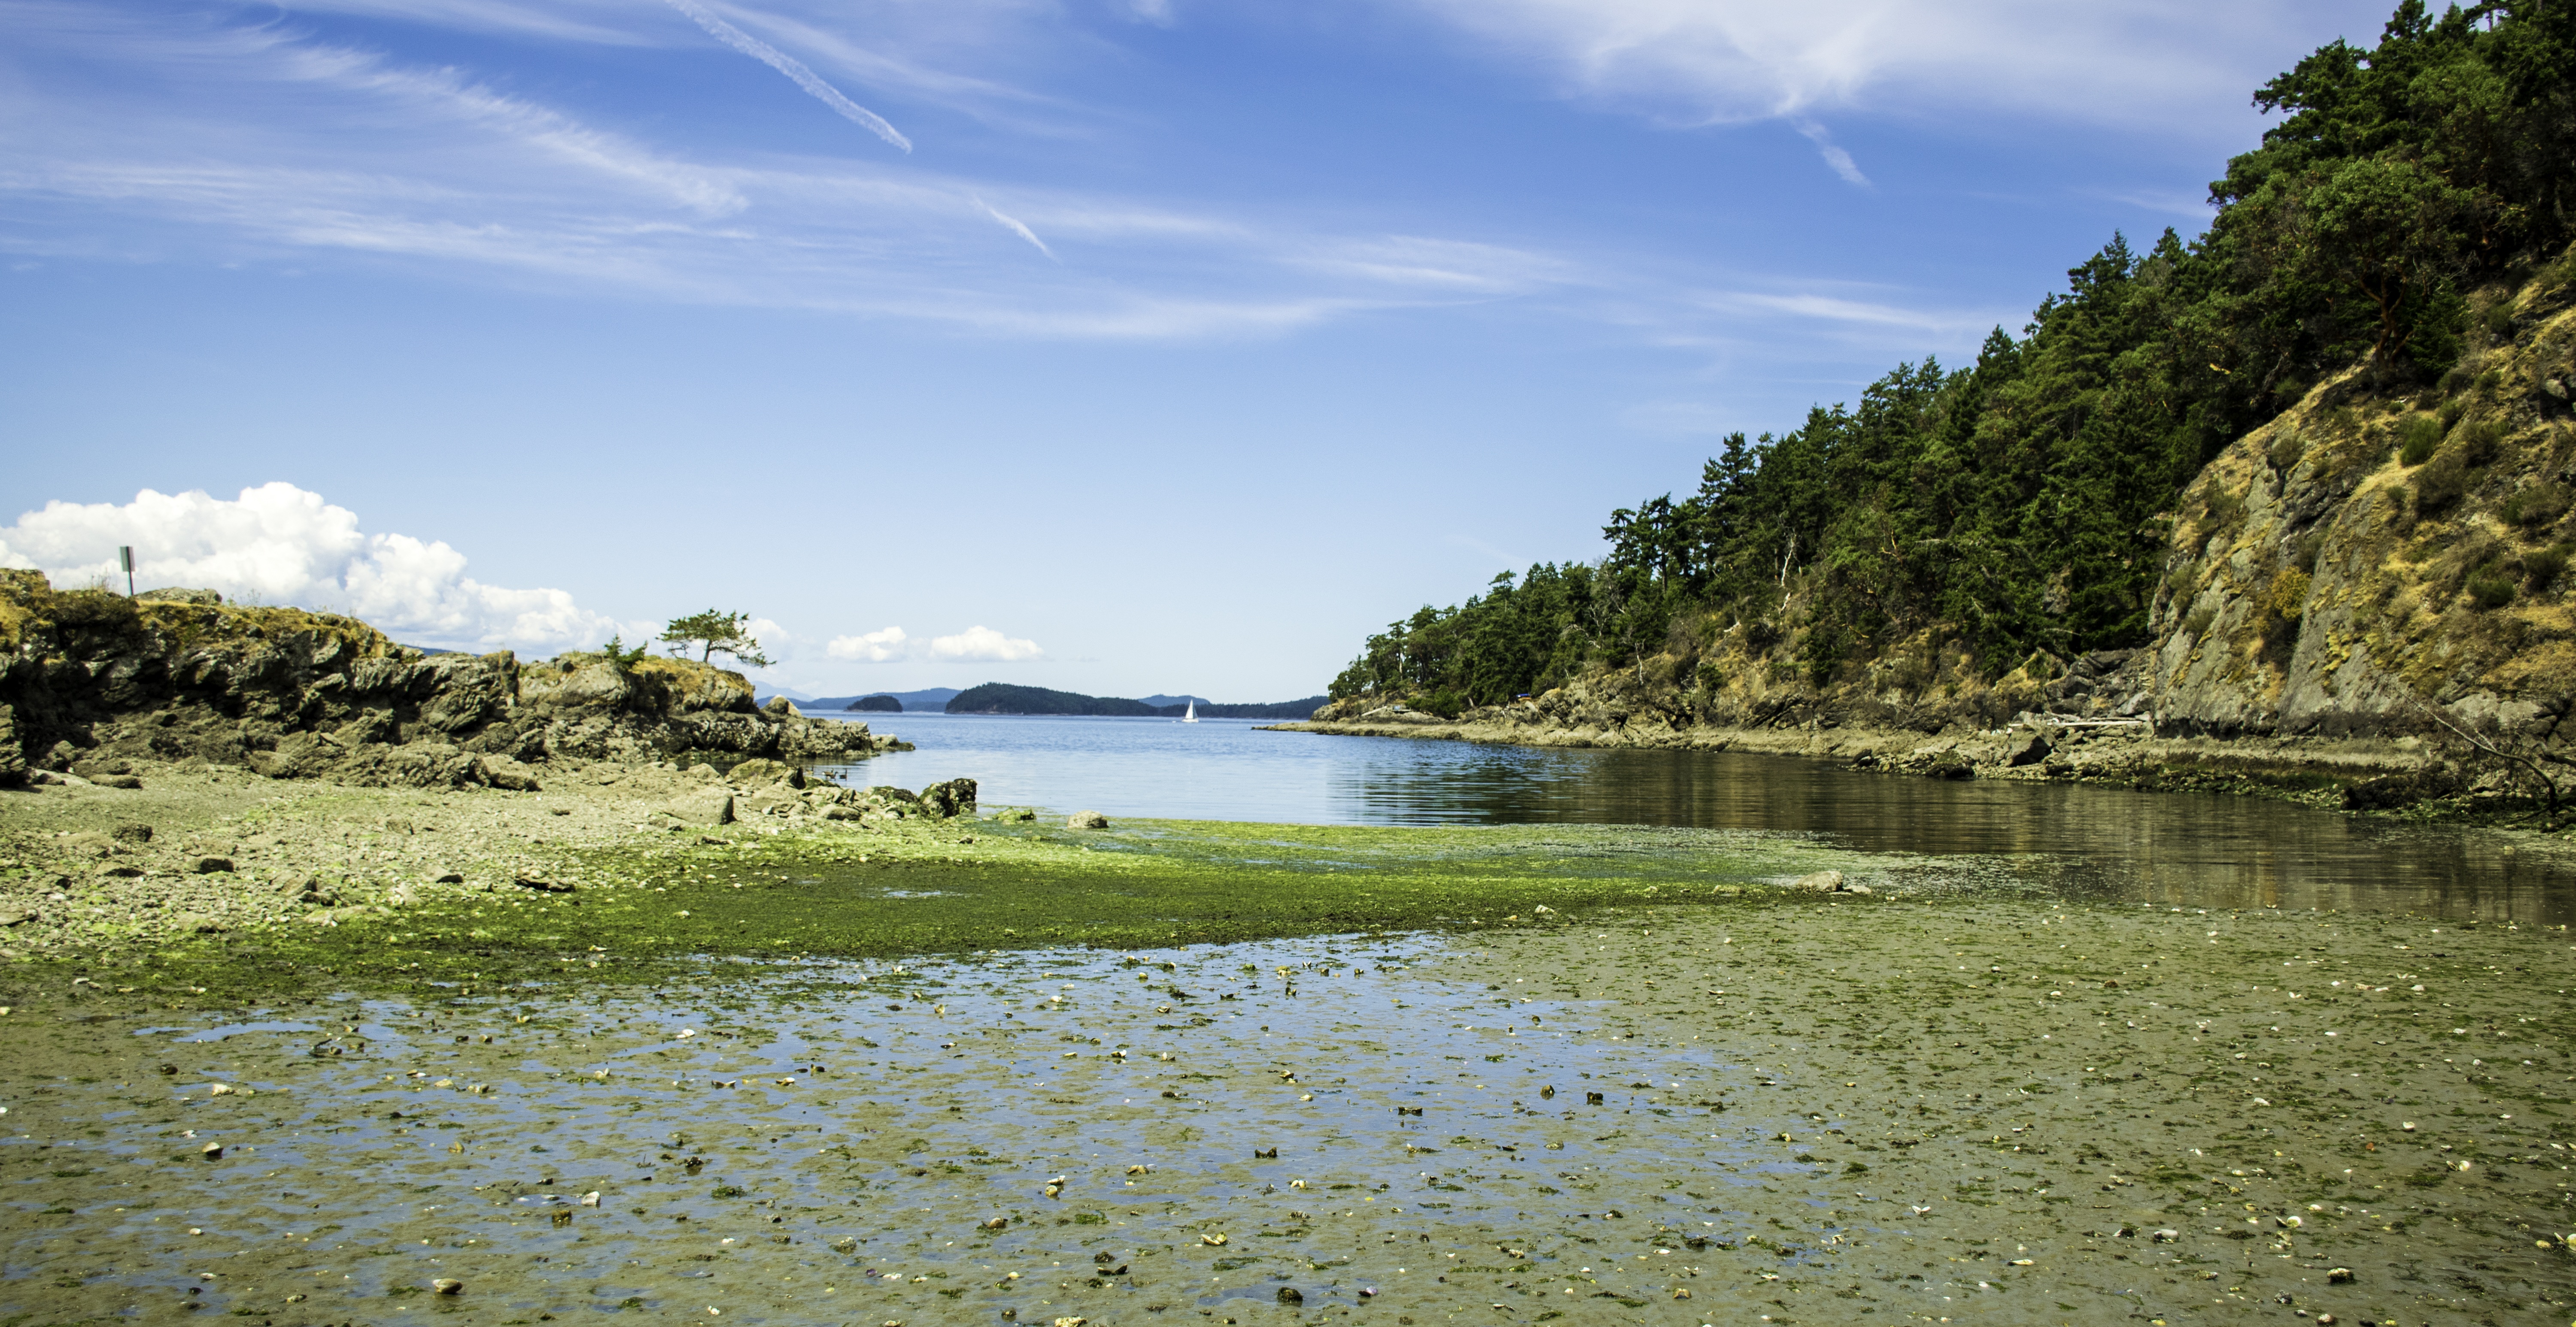
beach, landscape, sea, coast, water, nature, ocean, wilderness, shore, lake, river, reflection, mud, seafood, bay, reservoir, body of water, wetland, habitat, flats, loch, clams, landform, british columbia, geographical feature